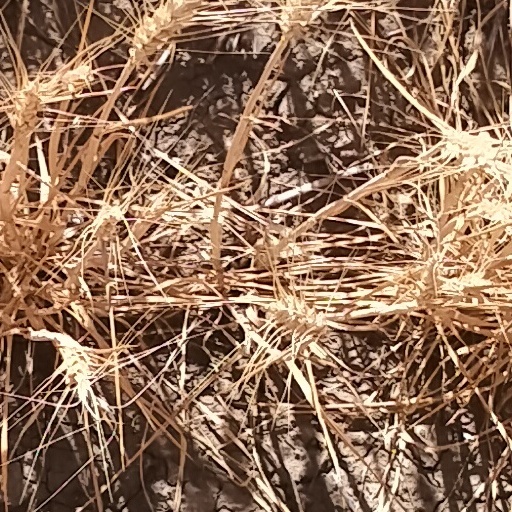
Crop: wheat